Al Thuqeibah

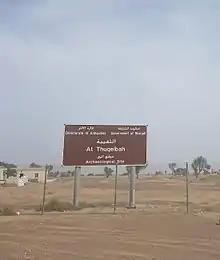
Al Thuqeibah Archaeological Site today.

Al Thuqeibah is an Iron Age archaeological site located near the town of Al Madam in Sharjah, United Arab Emirates (UAE). The site was originally excavated by teams from the Autonomous University of Madrid in the mid-1990s. Thuqeibah has been dated from the Iron Age II and III periods (1,100-400 BC). A settlement consisting of a number of houses and a well, it has been associated with a nearby Iron Age "falaj" system, thought to date from the Iron Age II era.